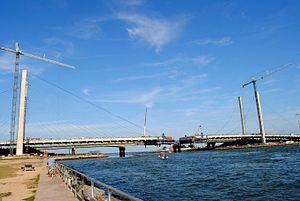
Cet article a pour vocation de présenter une liste de ponts remarquables aux États-Unis, soit par leurs caractéristiques dimensionnelles, soit par leur intérêt architectural ou historique.